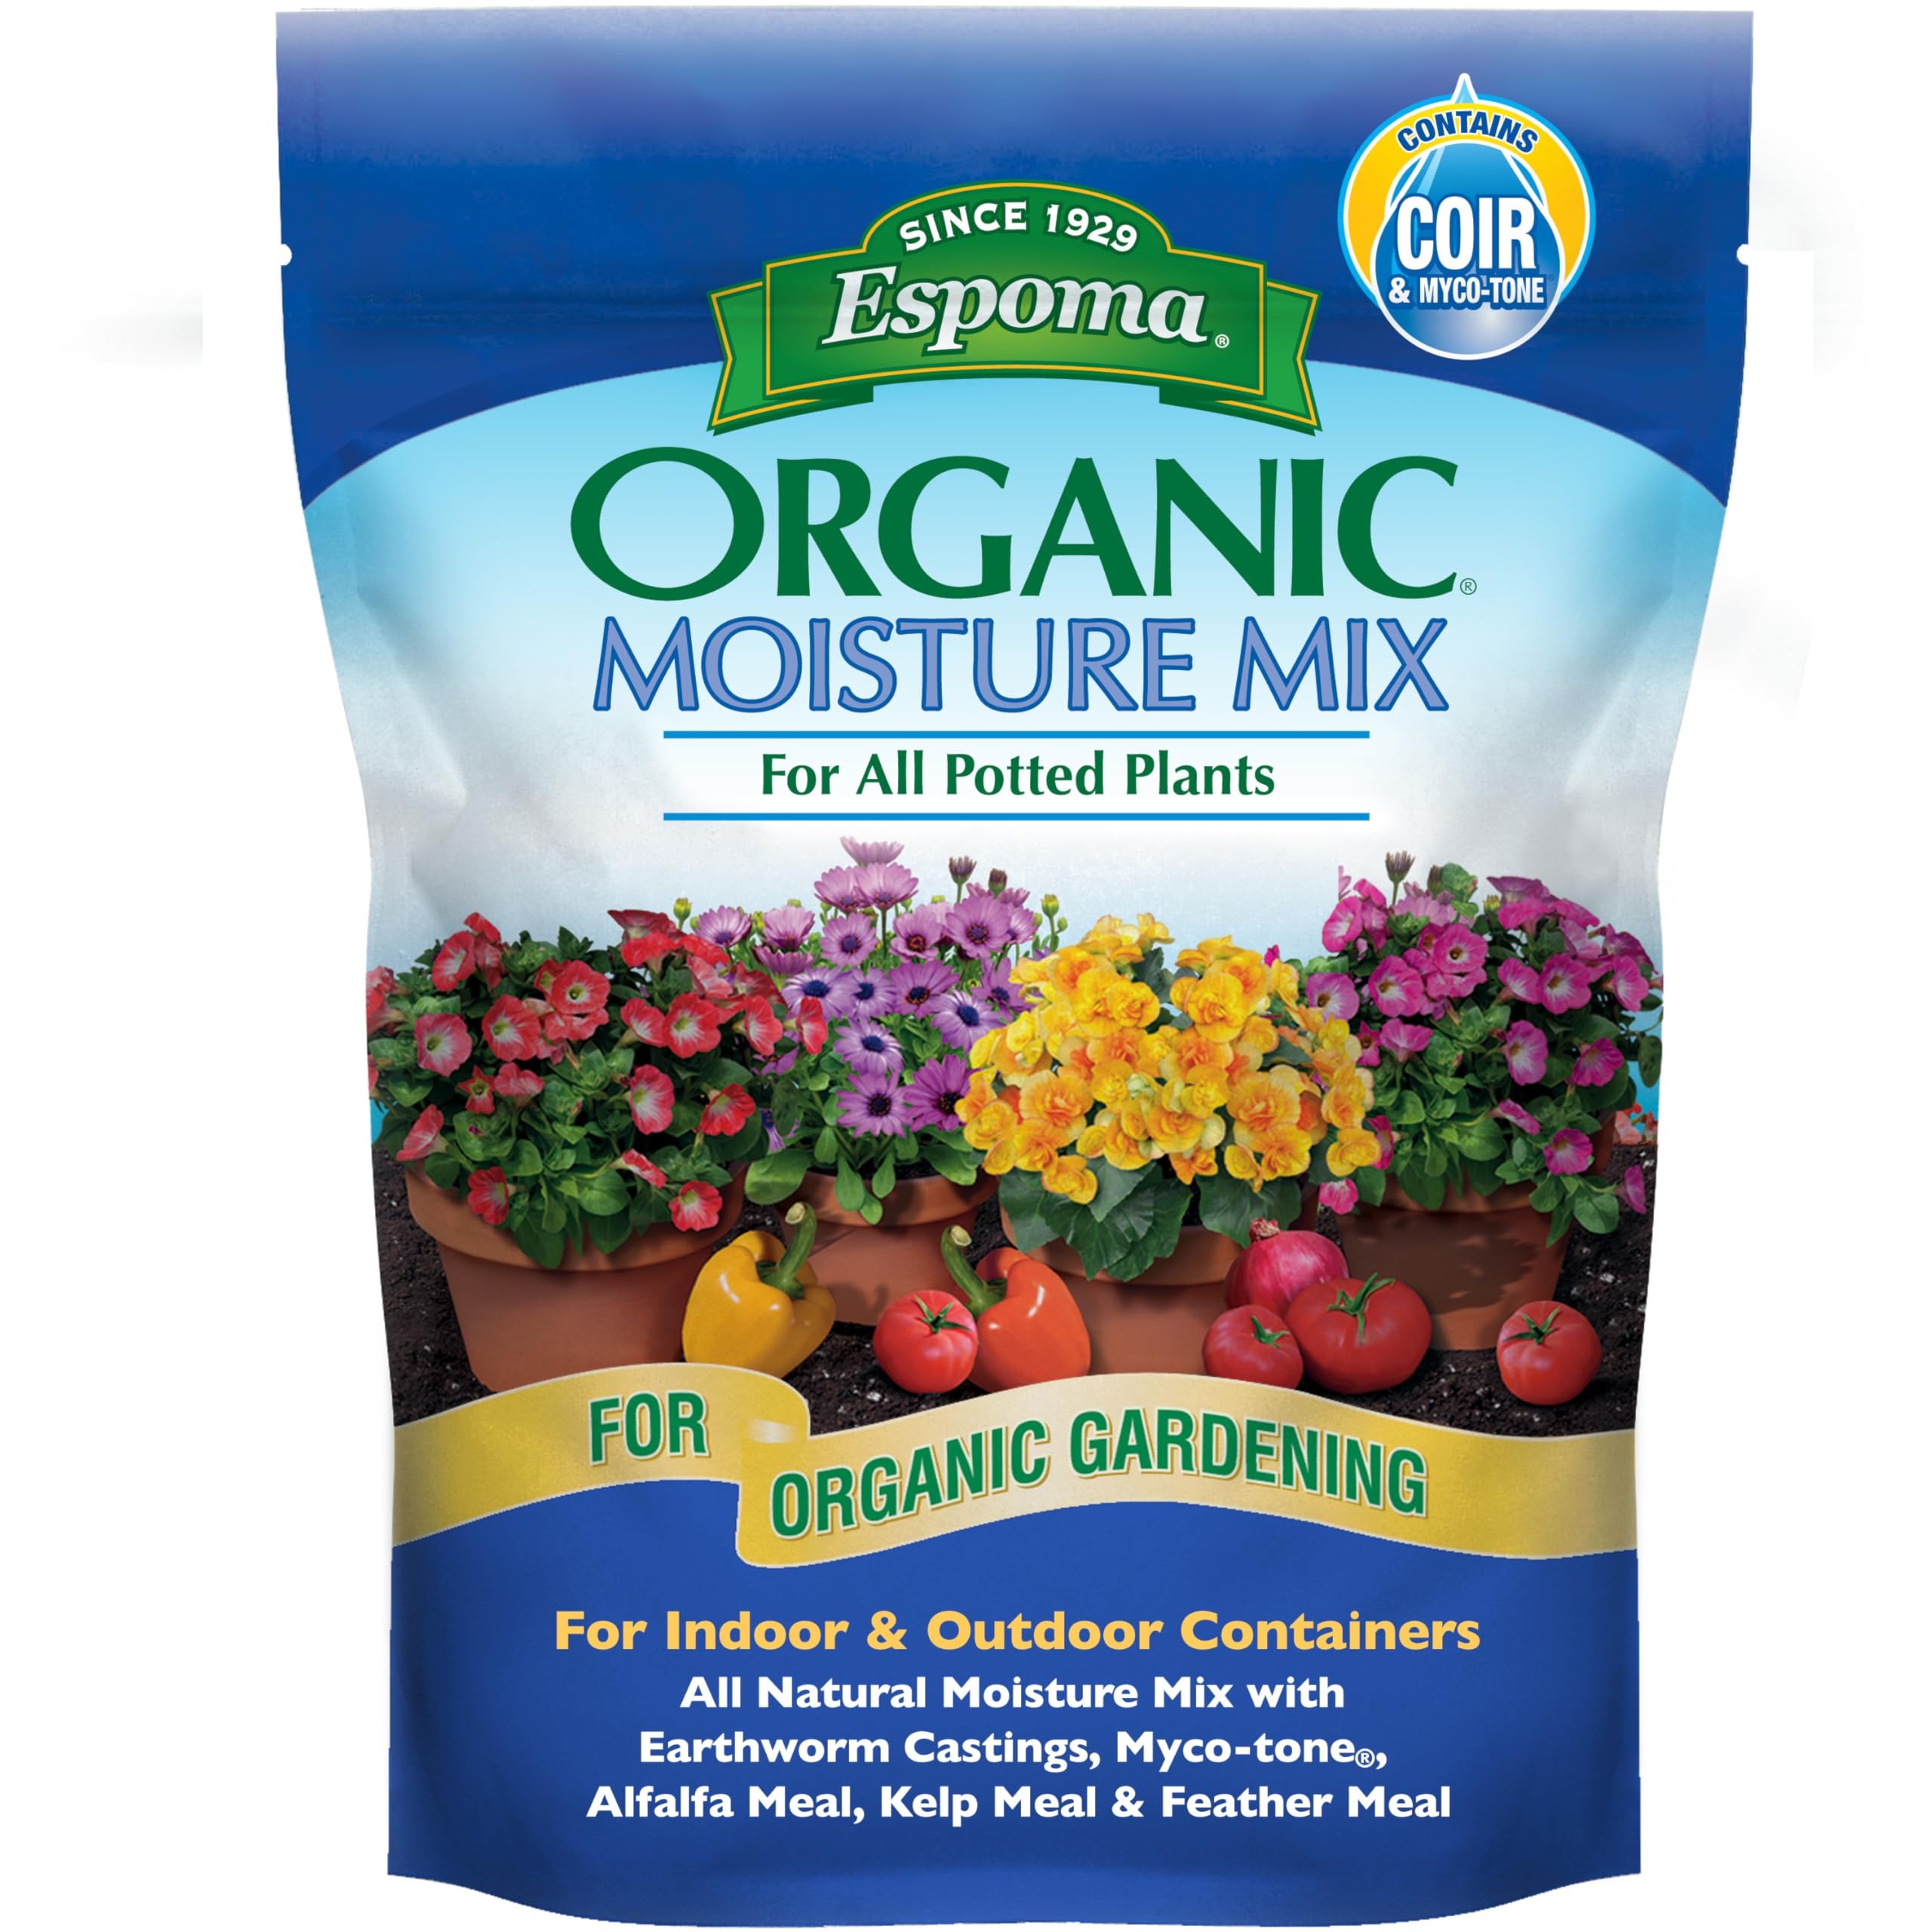
Item Name: Espoma Organic Moisture Mix Organic Potting Mix 8 qt.
Bullet Point: Made in United States
Product Description: Organic Moisture Mix premium potting soil provides important moisture retention. Ideal for all types of indoor and outdoor container plants. All natural Moisture Mix with Coir, earthworm castings, and Myco-tone.
Value: 1.0
Unit: Count

Price: 17.25